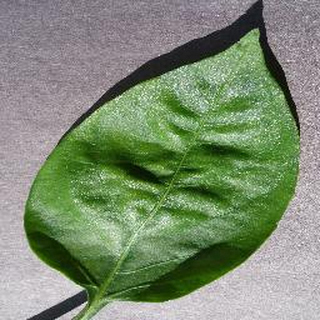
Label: healthy_bell_pepper